Ashigawa Station

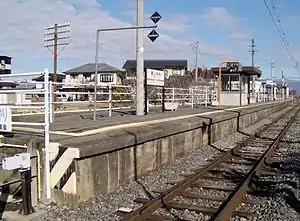
JR Ashigawa Station, January 2006

is a train station on the Minobu Line of Central Japan Railway Company (JR Central) located in the town of Ichikawamisato, Nishiyatsushiro District, Yamanashi Prefecture, Japan.